Ioannis Marokos

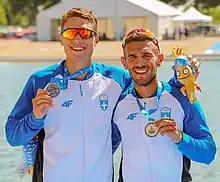
Ioannis Marokos in 2018

Ioannis Marokos (born 22 October 1999) is a Greek rower. Among with Ninos Nikolaidis, he won a silver medal for Greece, at the 2018 Mediterranean Games.